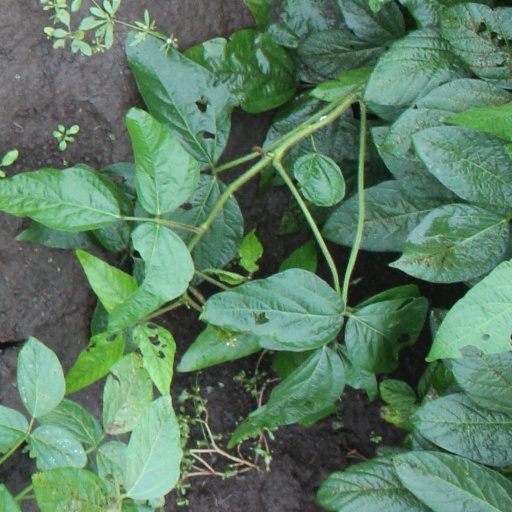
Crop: soybean